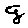
Label: 9